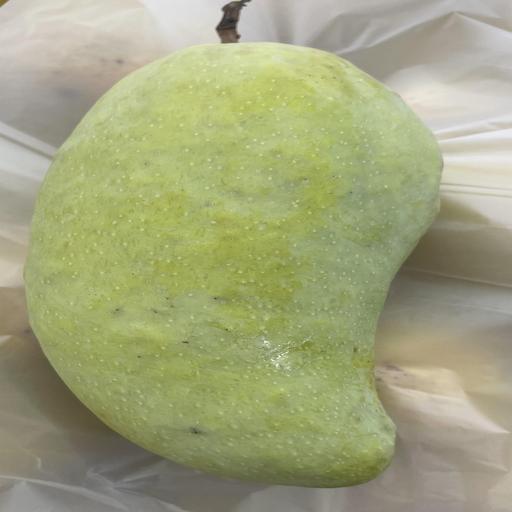
Crop type: Mango Golden Queen